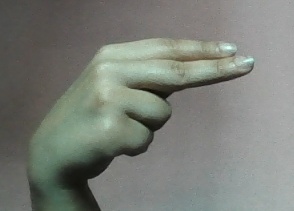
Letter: ain